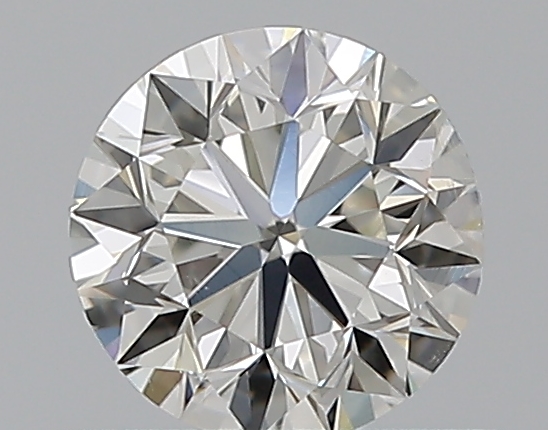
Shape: round
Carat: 0.5
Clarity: SI1
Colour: I
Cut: VG
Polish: EX
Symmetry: VG
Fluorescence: N
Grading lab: GIA
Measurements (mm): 4.92 x 4.97 x 3.18